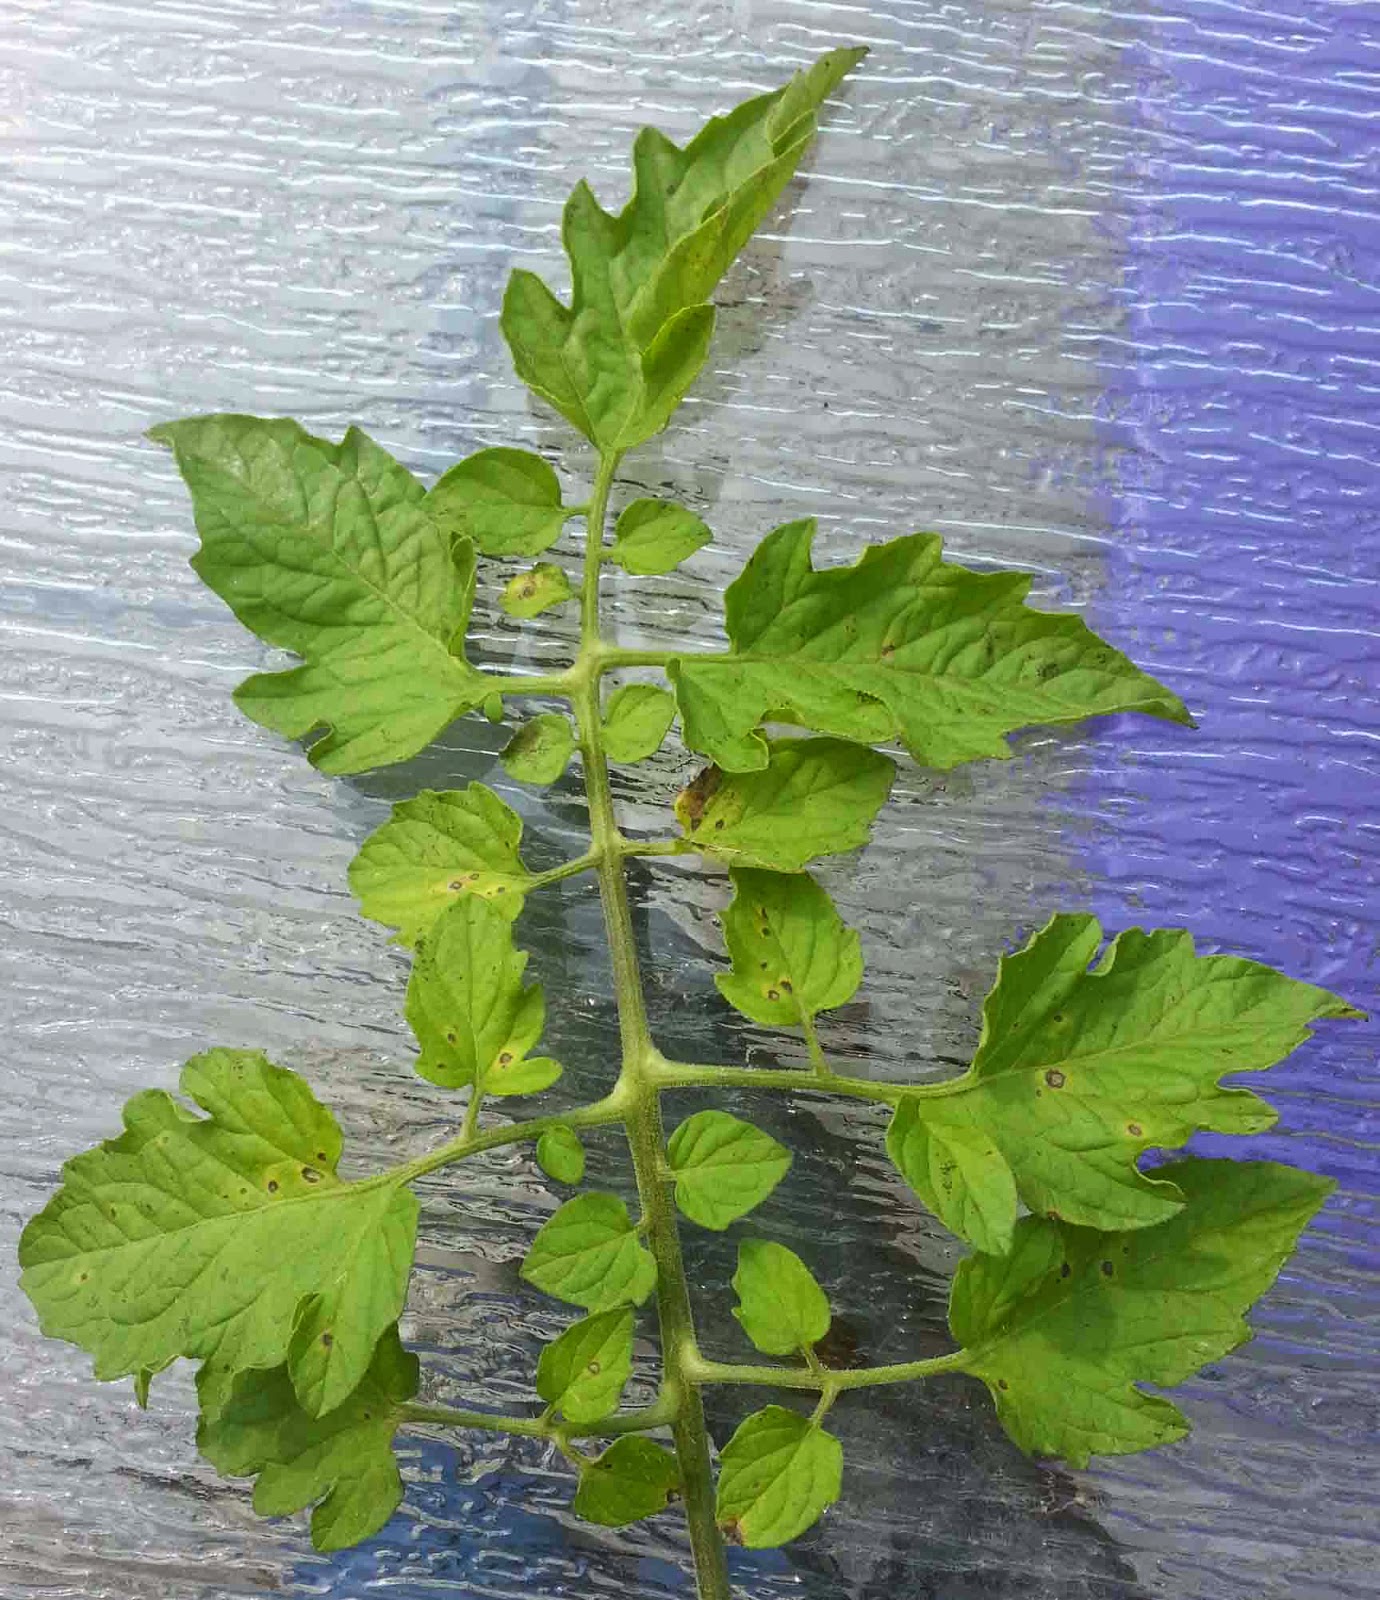
Labels: Tomato Septoria leaf spot, Tomato Septoria leaf spot, Tomato Septoria leaf spot, Tomato Septoria leaf spot, Tomato Septoria leaf spot, Tomato Septoria leaf spot